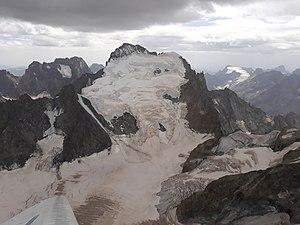
La Barre des Écrins vue d'un planeur.
La barre des Écrins est un sommet des Alpes françaises culminant à 4 101 mètres d'altitude. Point culminant du massif des Écrins, du département des Hautes-Alpes et plus généralement du Dauphiné, il est le plus méridional des « 4 000 alpins ». Avant l'annexion de la Savoie en 1860, il était le point culminant de la France.